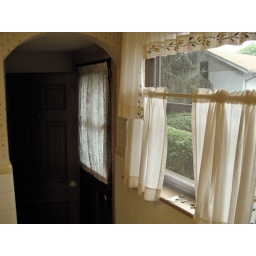
kitchen by the window